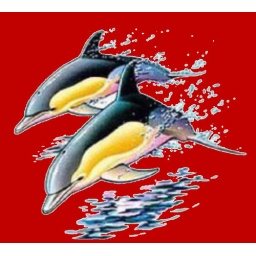
Dolphins swimming in red